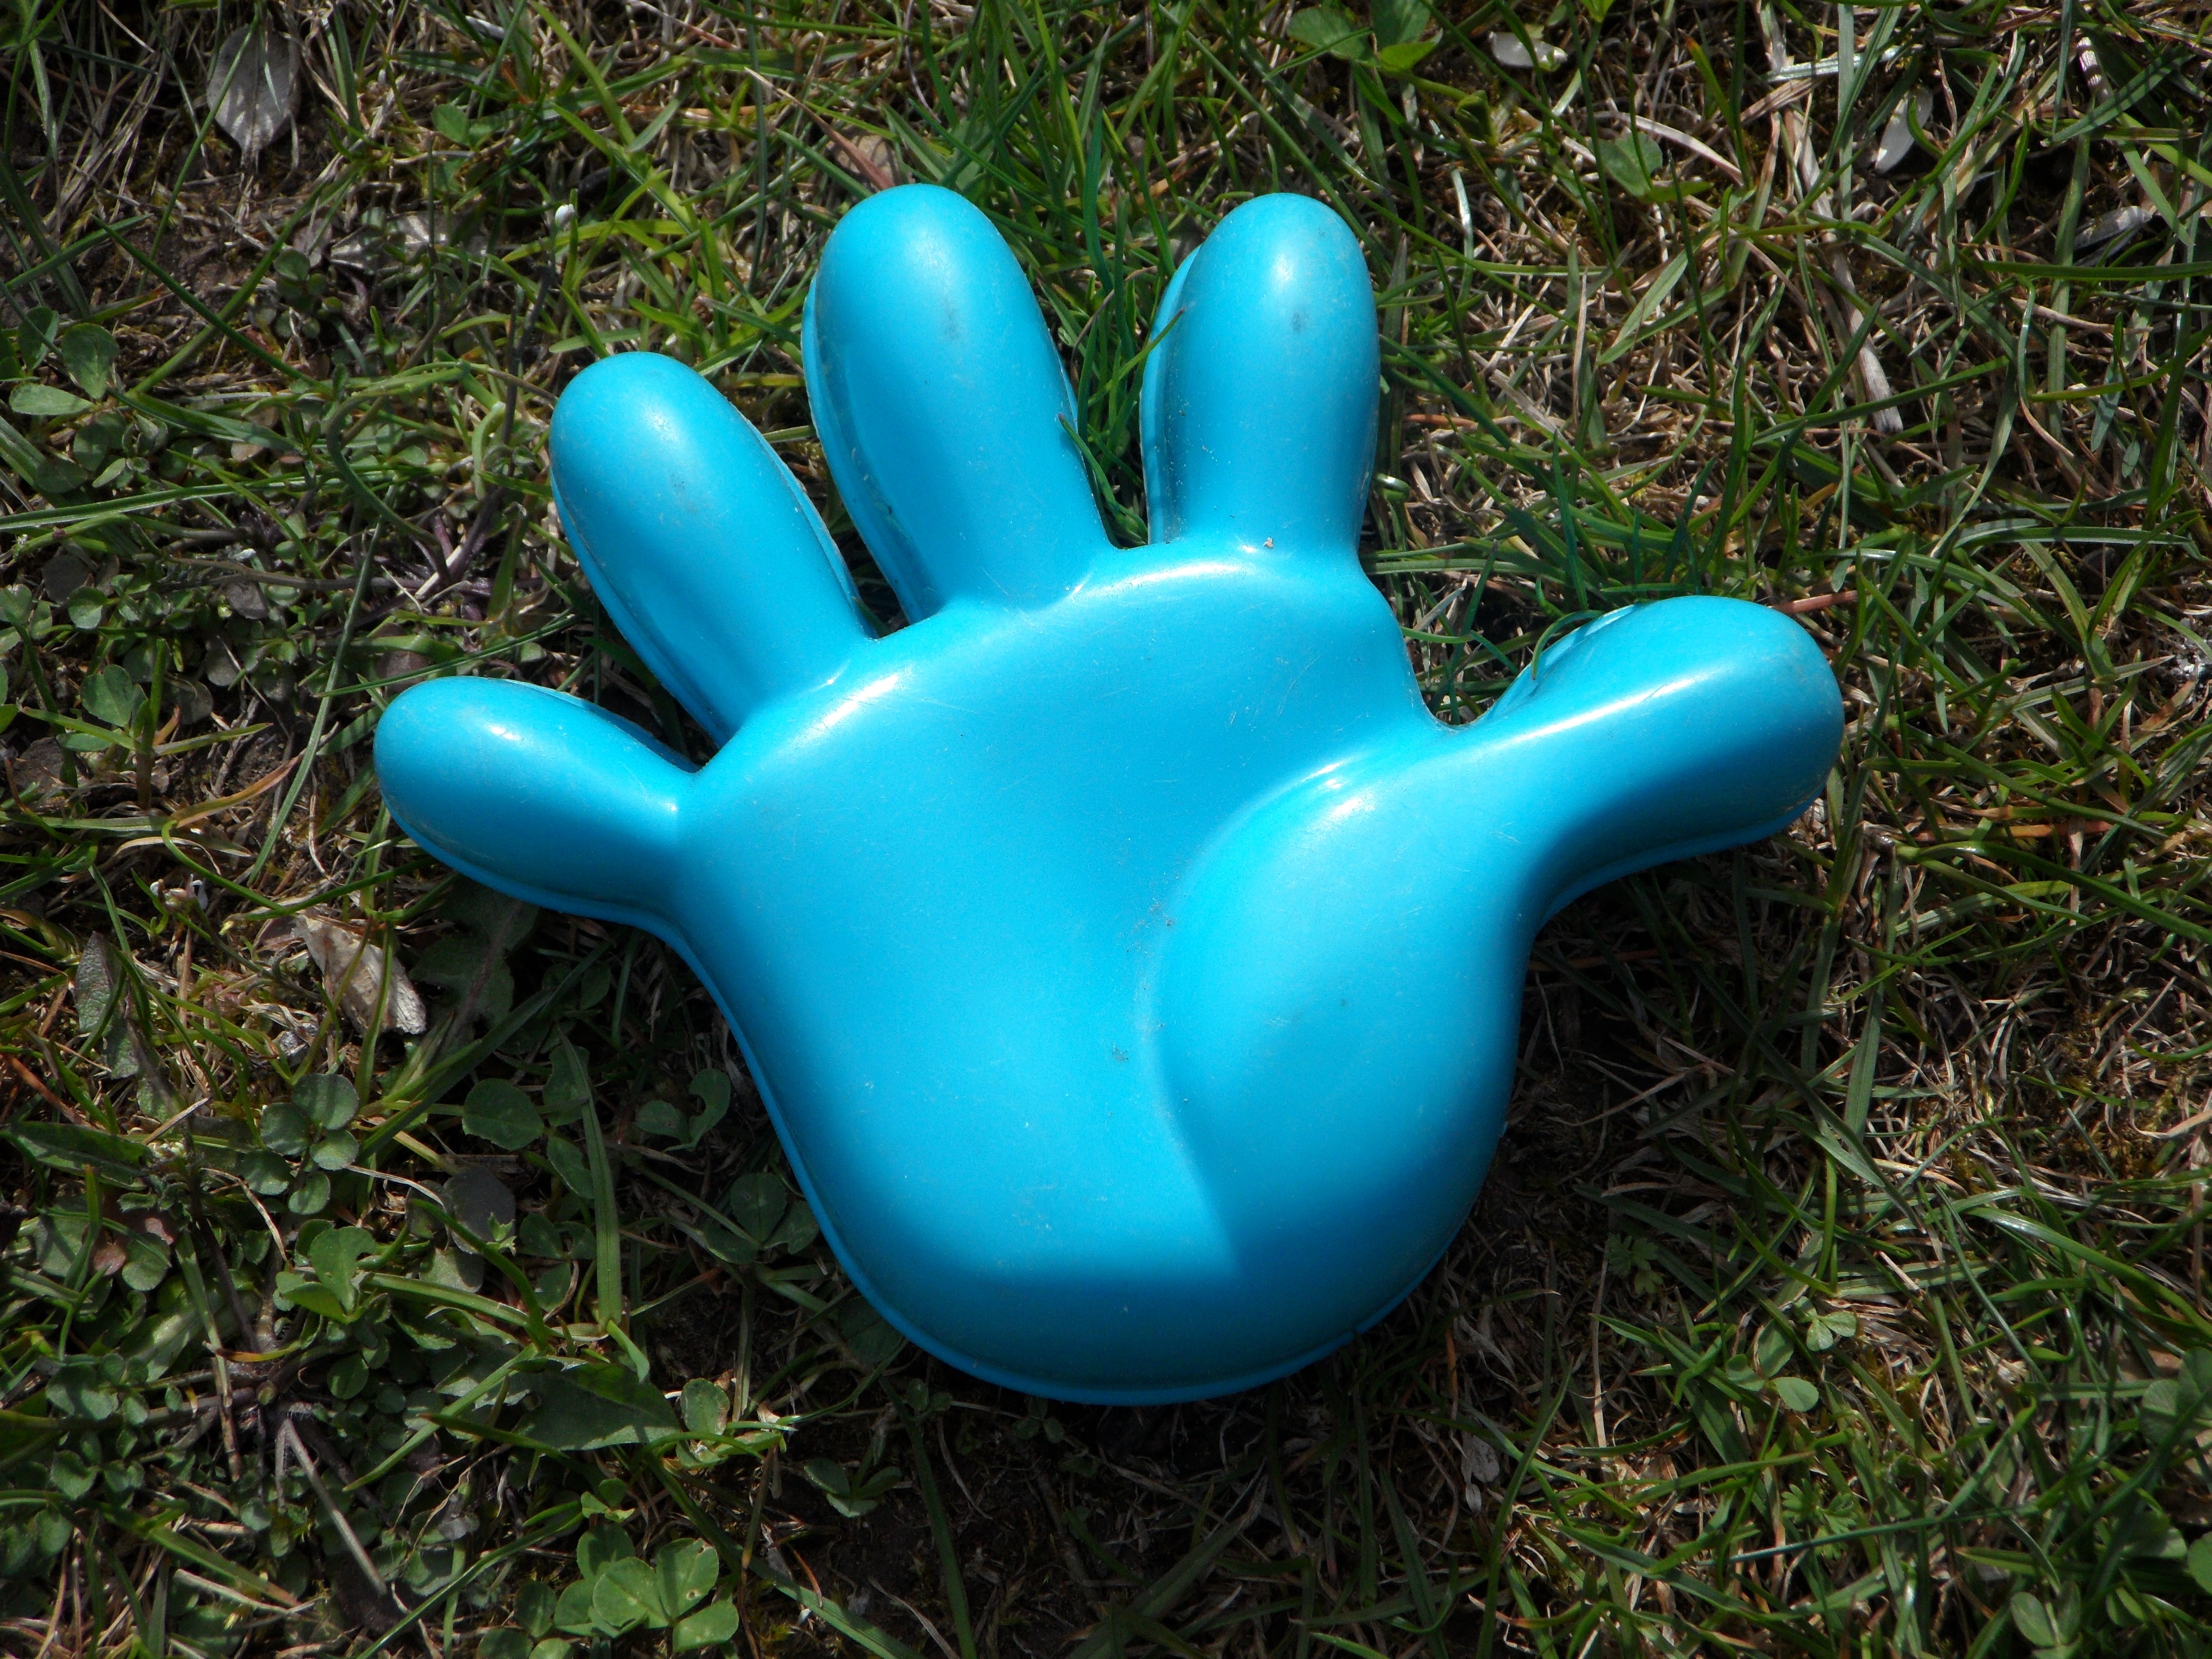
hand, grass, lawn, flower, finger, green, child, blue, garden, toy, toys, kindergarten, form, light blue, ramekins, moulds, sand mold